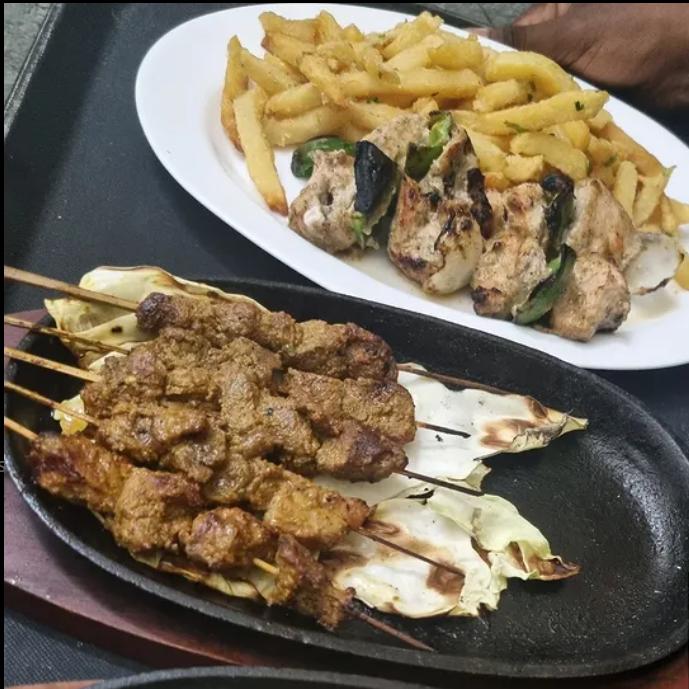
Sahani ya rangi nyeusi imejaa  mishikaki  iliyopikwa ikaiva ya rangi ya kahawia, vilevile kuna sahani nyingine ya rangi nyeupe iliyo na vibanzi na nyama za kuku zilizopikwa na kukatwakatwa vipande.